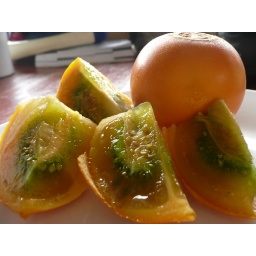
lulo - i planted these back in guatemala. tough orange rind surrounds a kiwi-like green flesh. (cartagena, colombia)